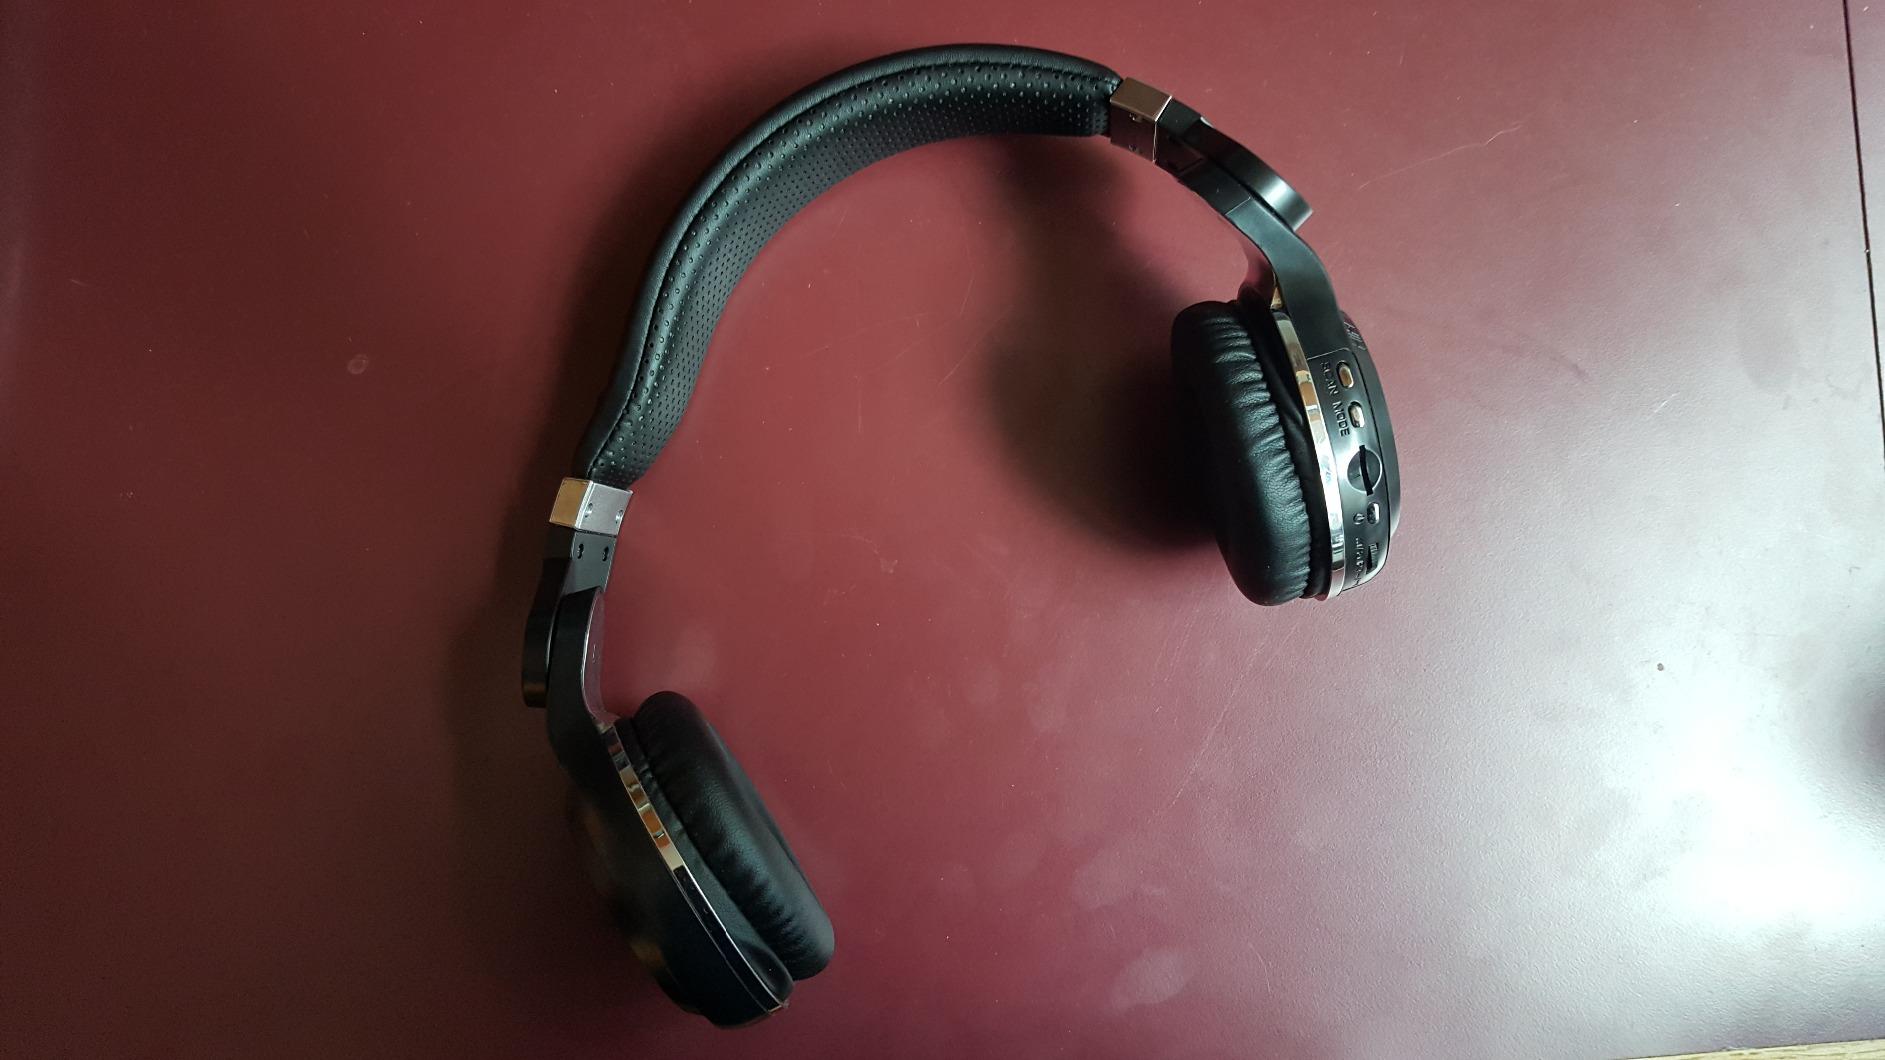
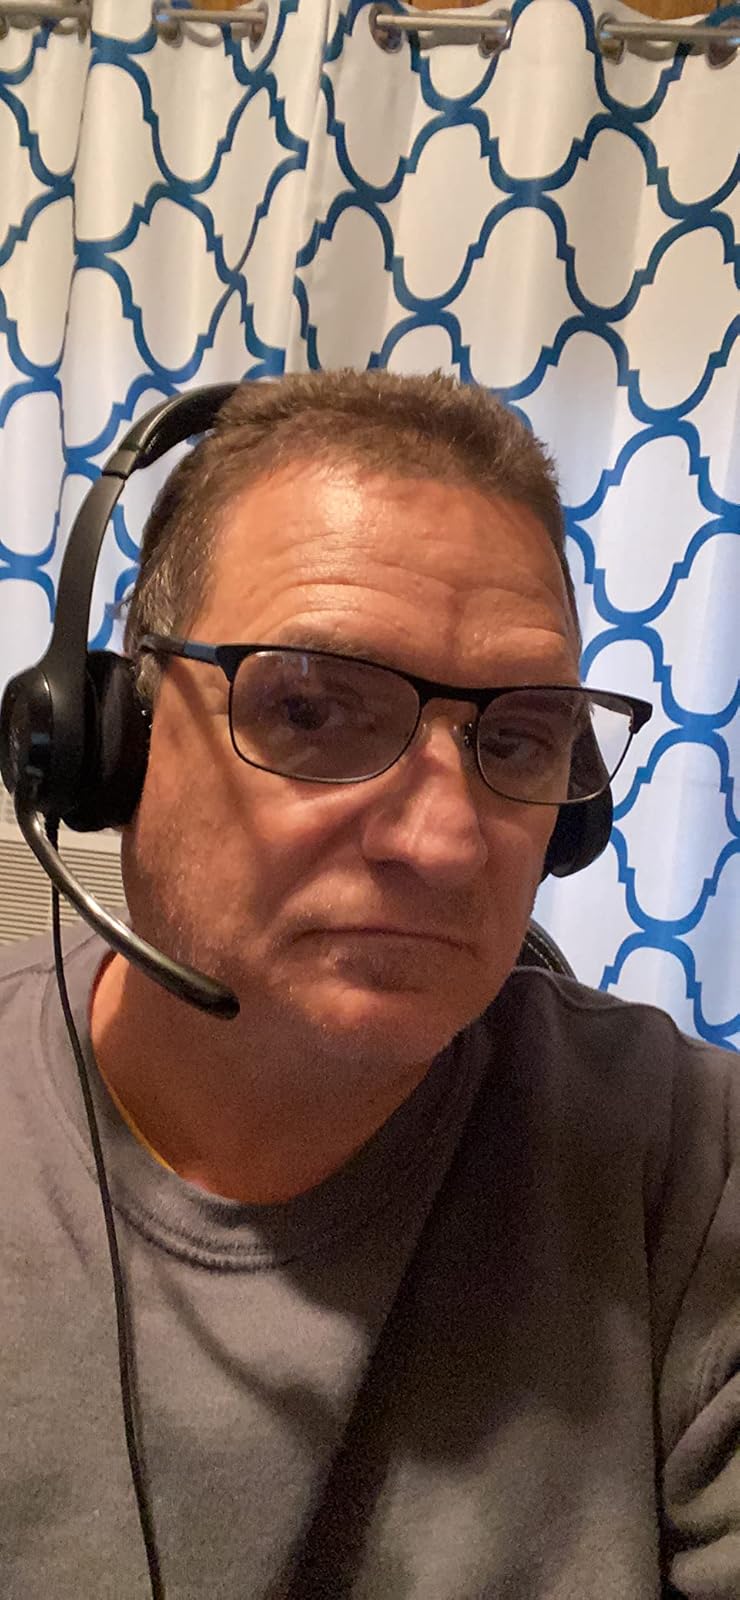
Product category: headphones
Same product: no